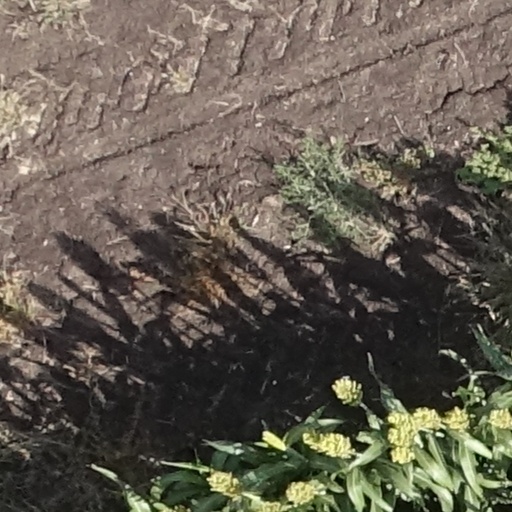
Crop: sorghum